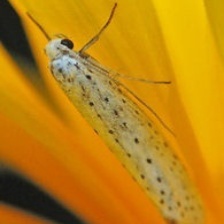
Species: BIRD CHERRY ERMINE MOTH